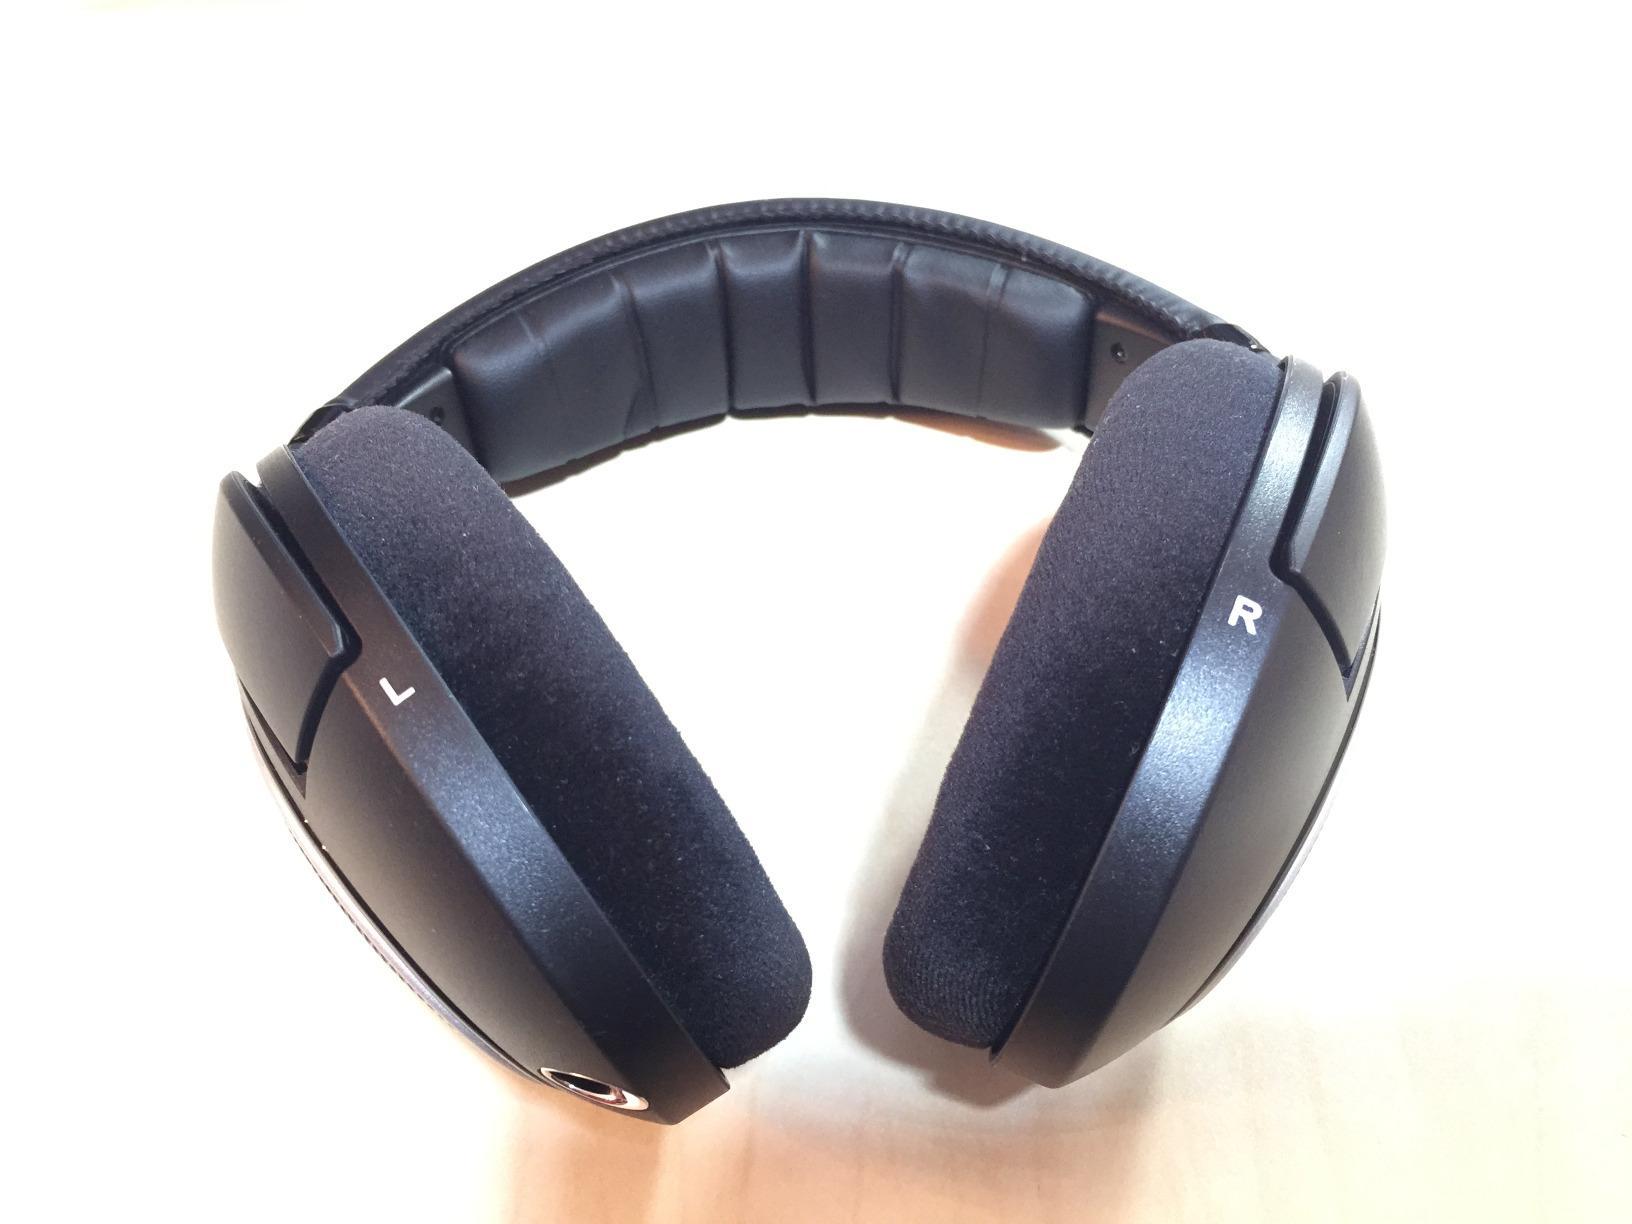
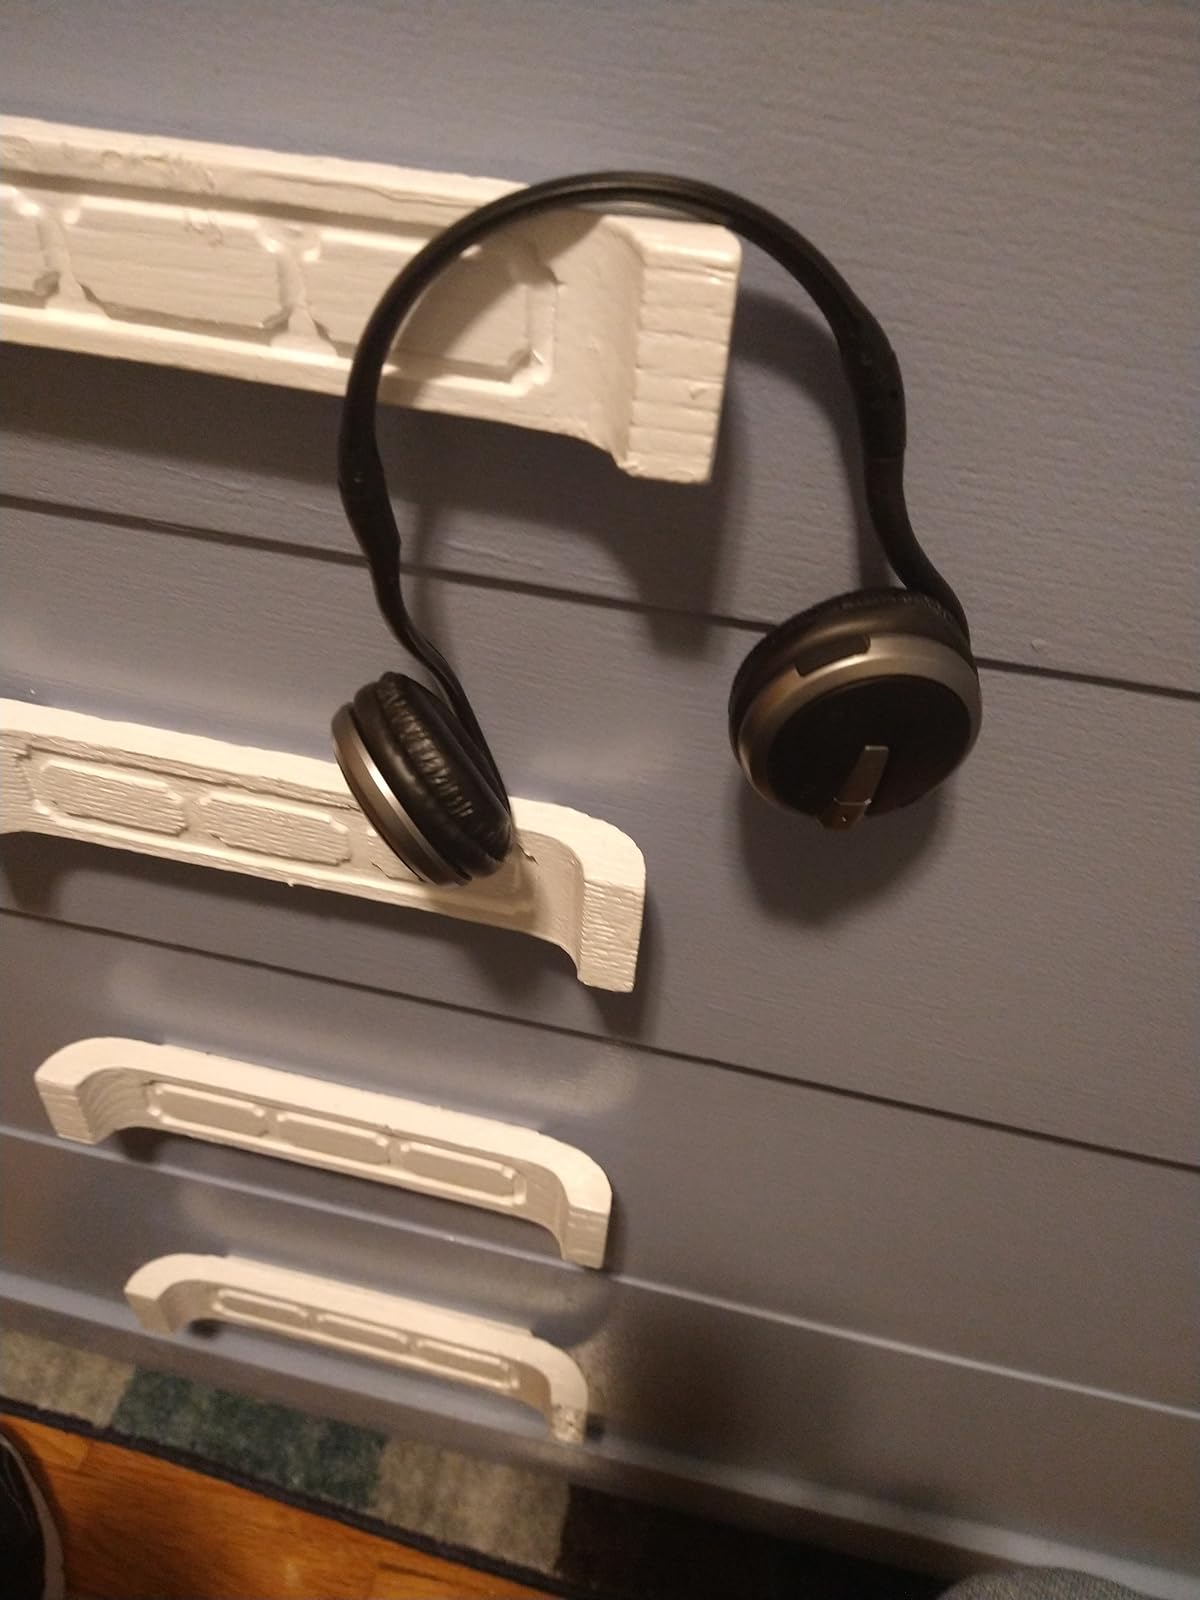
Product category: headphones
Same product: no